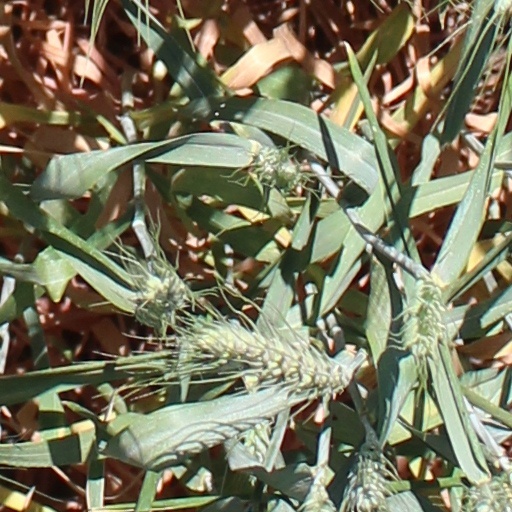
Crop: wheat